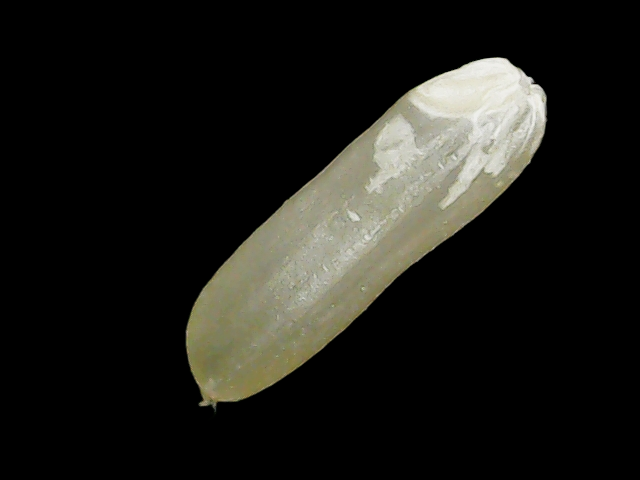
Rice variety: Binadhan14